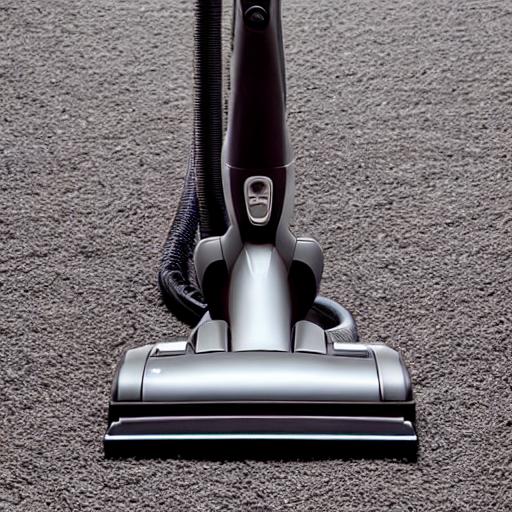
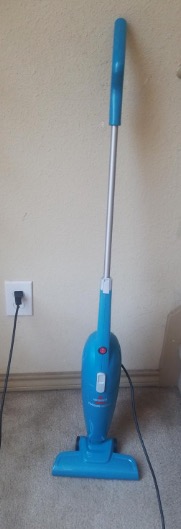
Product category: items_vacuum
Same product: no